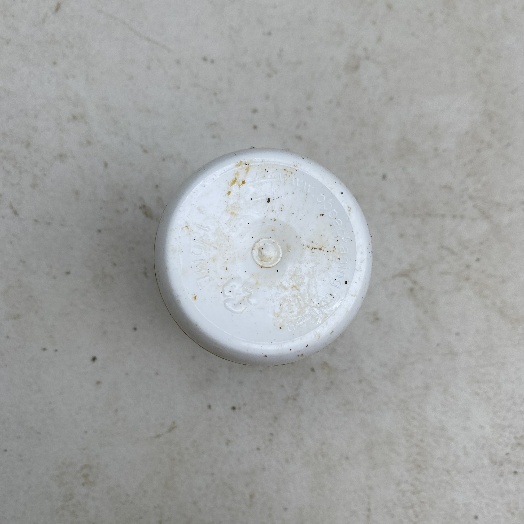
Label: Plastic